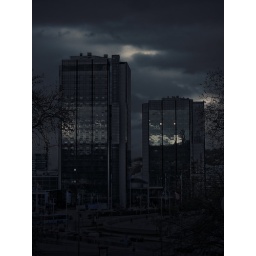
The twin towers in central Gothenburg house the hotel Gothic Towers.